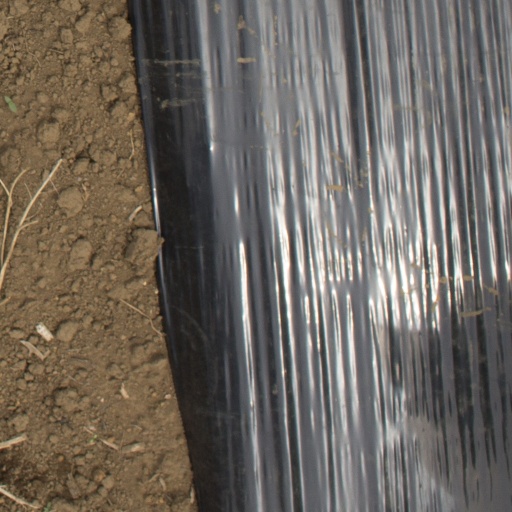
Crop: Jerusalem artichoke